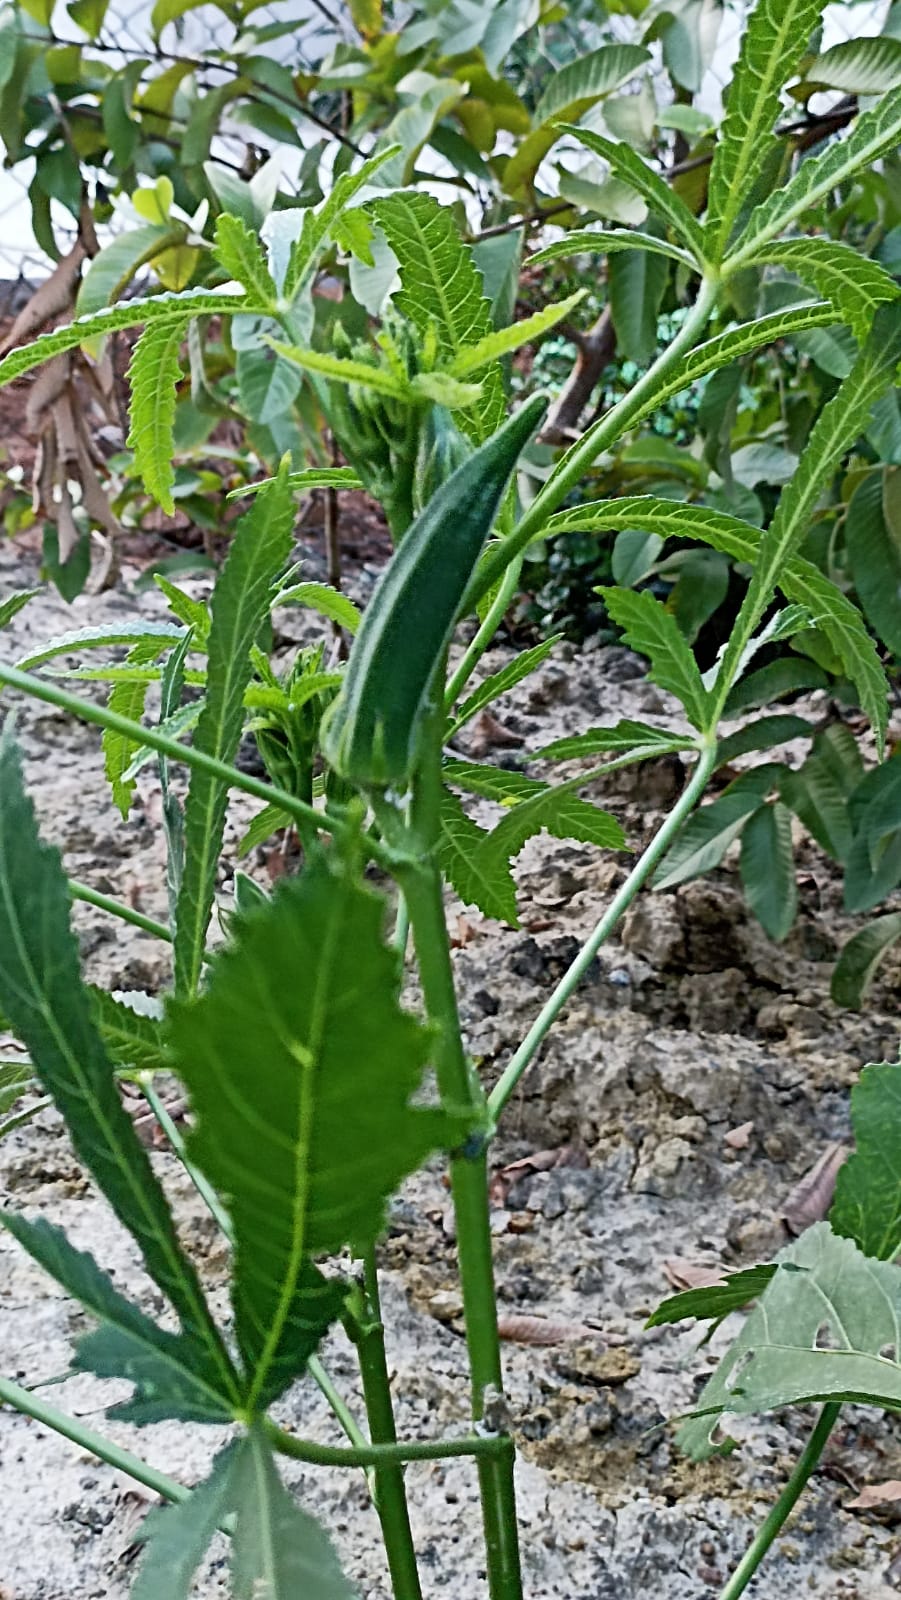
Label: Mature